Mocha Uson Blog

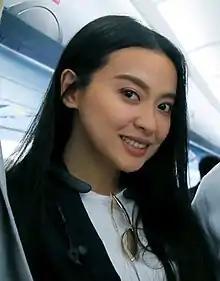
Mocha Uson, the creator and founder of Mocha Uson Blog

The Mocha Uson Blog previously concentrated on giving sex-related tips or advice. It also featured 'sessions in the bedroom' with her all-female group, the Mocha Girls. According to her, it later became a platform for Filipinos to express their concerns which are relayed by Mocha to the national government. The page became an online political advocacy tool by Uson to promote the 2016 presidential campaign of Rodrigo Duterte and by October 2016 most of the sex-themed videos hosted by the page were already deleted but copies remain accessible through other non-related YouTube accounts.